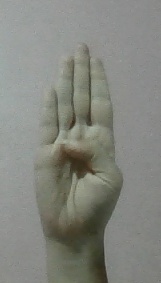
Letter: kaaf